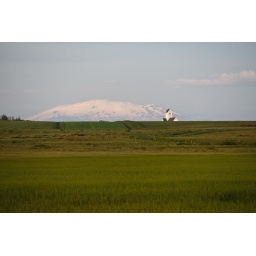
The montain Burfell caught from a field at the banks of the river Bruara in Iceland.